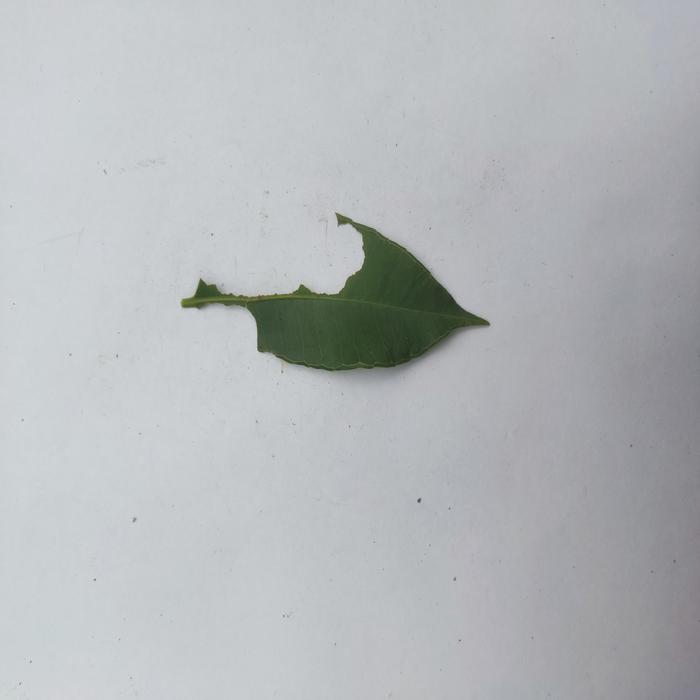
Crop: Hog Plum
Leaf condition: Caterpillars_Infestation